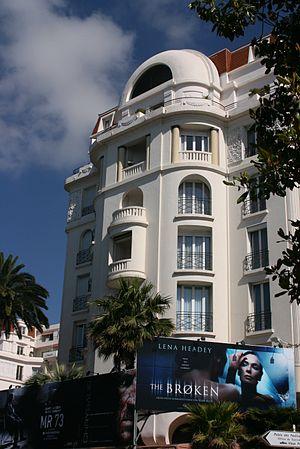
Façade de l'hôtel-palace Majestic à Cannes durant le Festival.
Cannes — /kan/ ou localement /ˈkanə/ — est une commune française de la communauté d'agglomération Cannes Pays de Lérins située dans le département des Alpes-Maritimes, en région Provence-Alpes-Côte d'Azur, sur la Côte d'Azur dont elle est une ville phare. Ses habitants sont appelés les Cannois en français et les canenc en provençal.